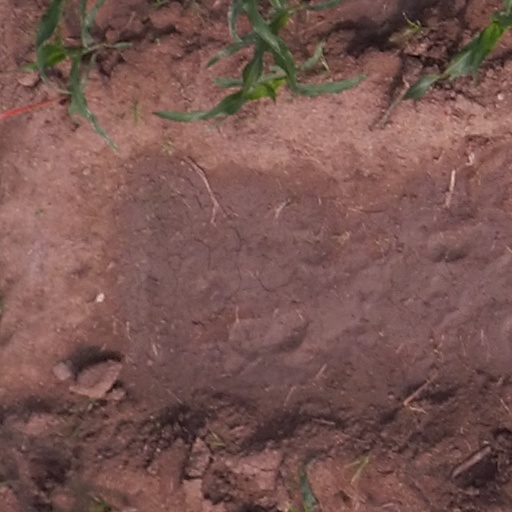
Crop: maize; corn